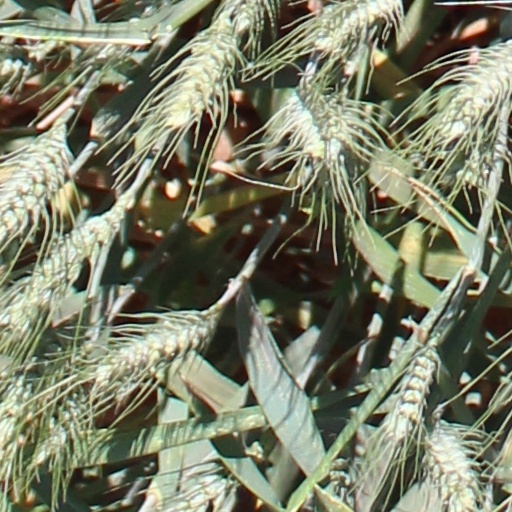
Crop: wheat